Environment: real
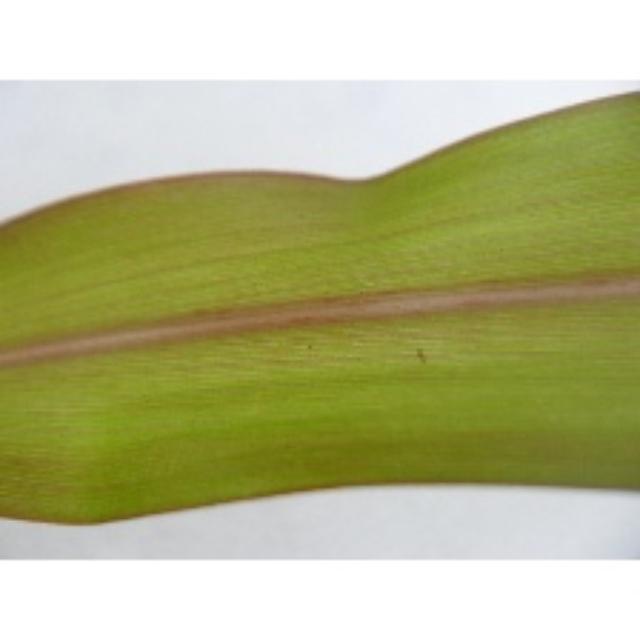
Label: phosphorus_deficiency